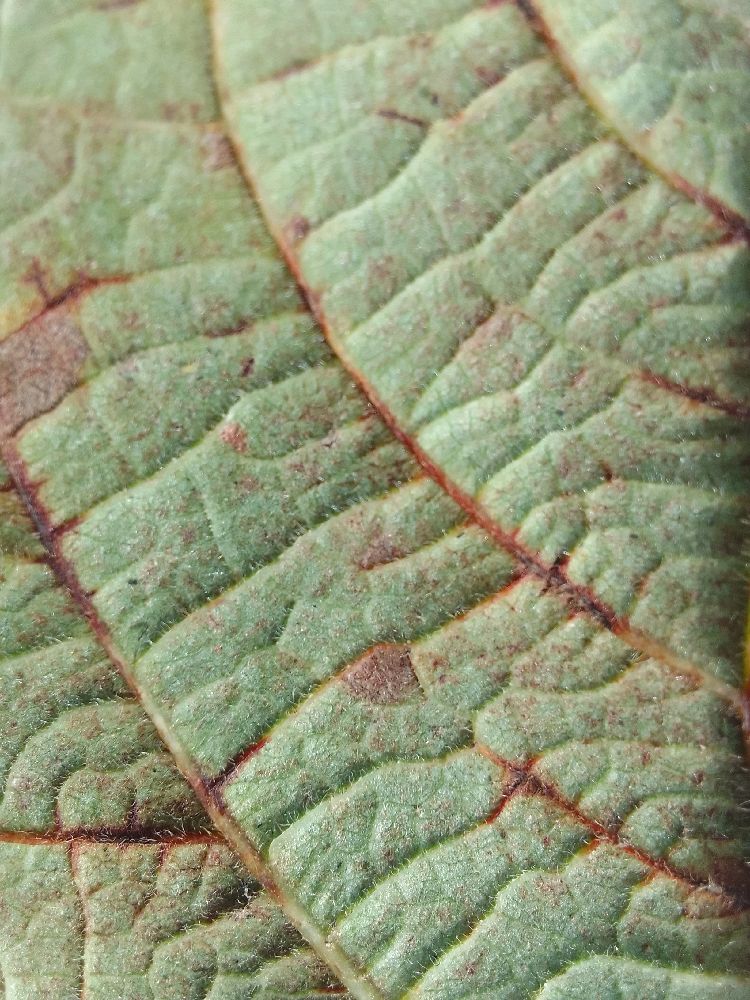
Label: anthracnose